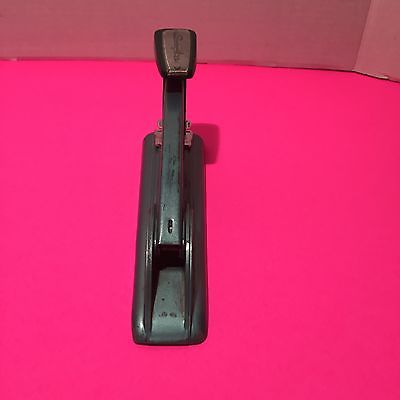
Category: stapler